Matt Brady

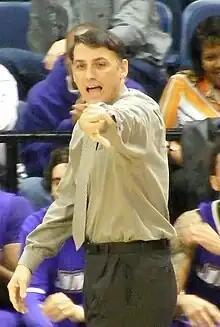
Brady during a 2009 game at Old Dominion University

Matt Brady (born October 1, 1965) is an American college basketball coach who is an assistant for the High Point Panthers. He is a former head coach at James Madison, Marist and DePaul, the latter on an interim basis.